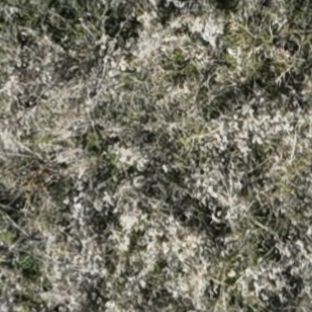
Month: october